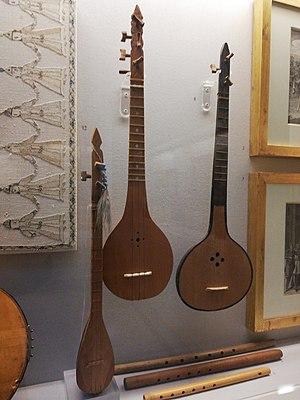
Au centre, trois baglamas (instruments grec à cordes pincées), couvrant des registres sonores différents (du plus aigu pour le plus petit, au plus grave pour le plus gros)
"Le baglama qui vient du turc est un instrument de musique grec à cordes pincées repris de saz, de la même famille que la tamburitsa slave. Dans les Balkans, Grecs et Slaves utilisaient le mot ""tamboura"" pour désigner cette famille d'instruments depuis l'époque byzantine. Mais à partir de 1922, en Grèce, les Grecs d'Asie mineure qui utilisaient le terme ""baglama"" imposèrent cette nouvelle terminologie. Ici, toutefois, il désigne une sorte de bouzouki trichordo miniature.